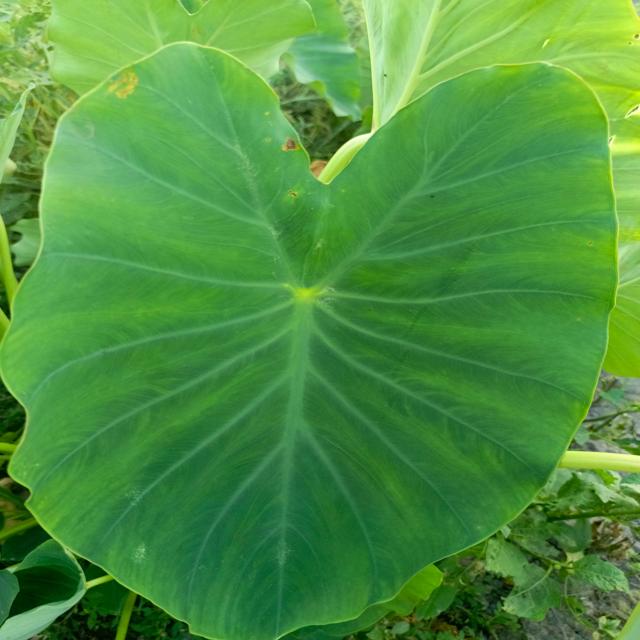
Label: Early_Blight